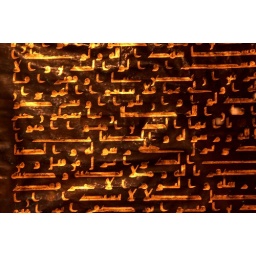
Qur'an written on dark blue paper (not sure what this material is) and written in gold.